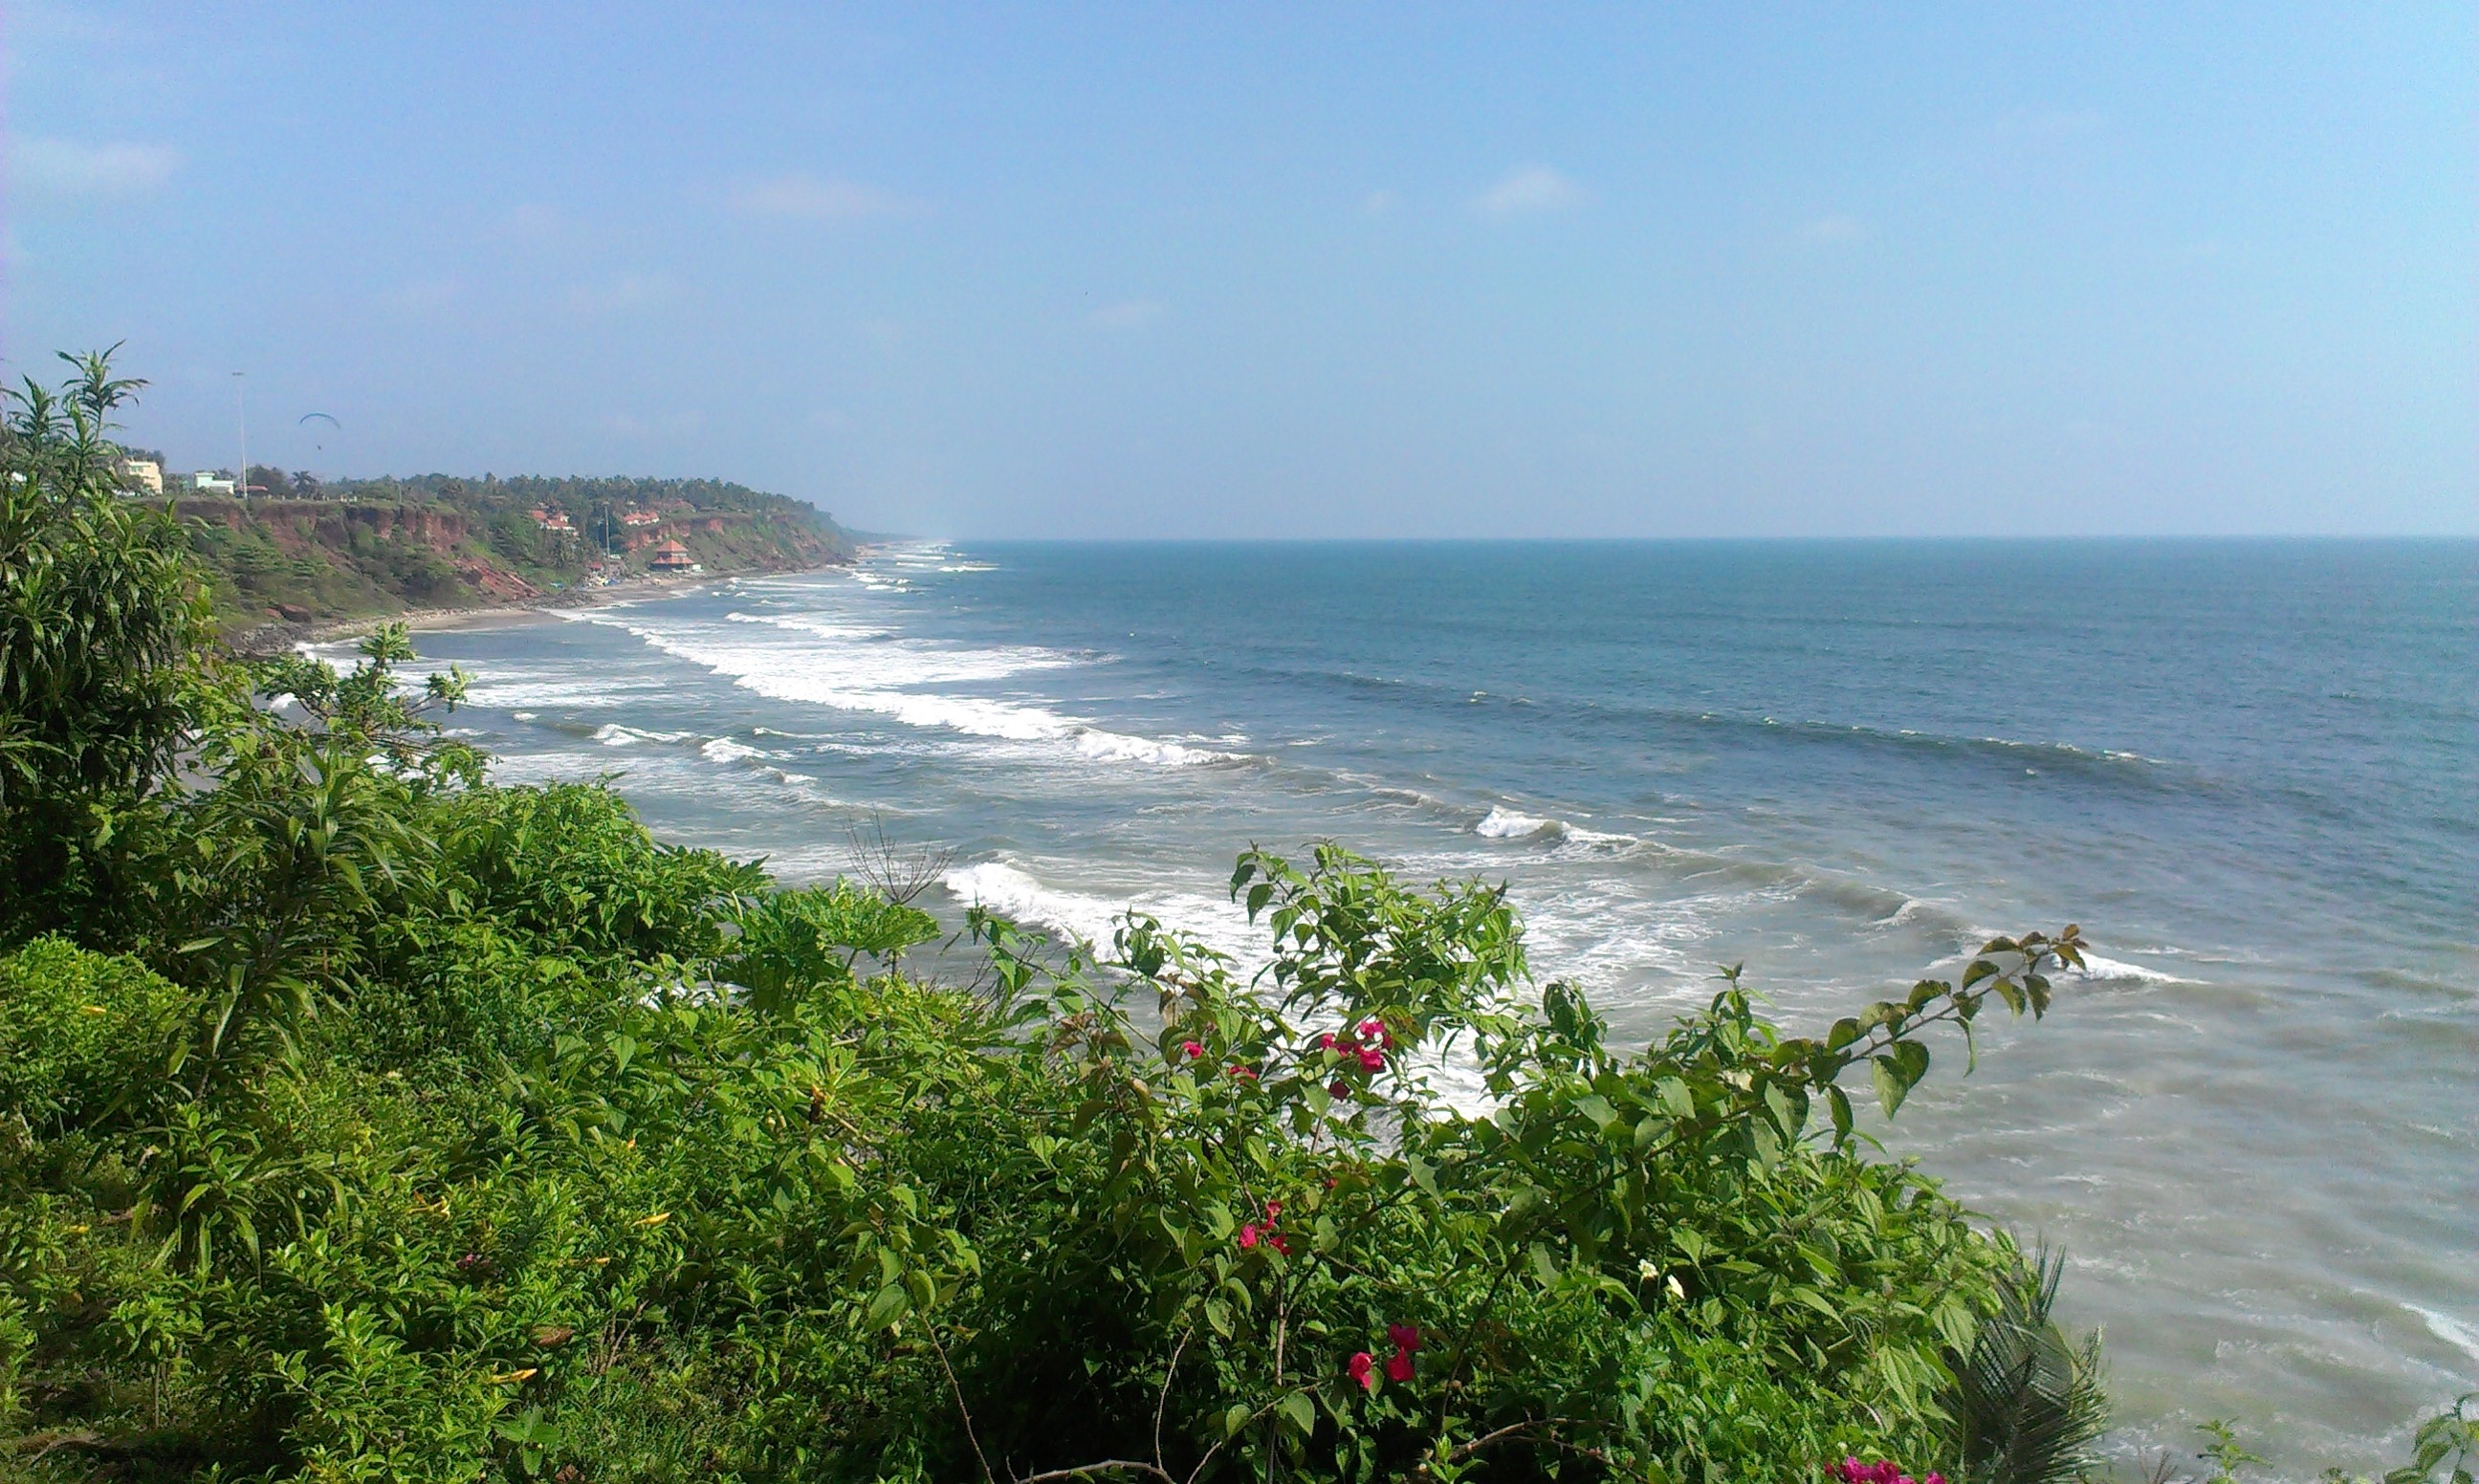
beach, sea, coast, ocean, shore, vacation, cliff, cove, bay, terrain, body of water, tropics, cape